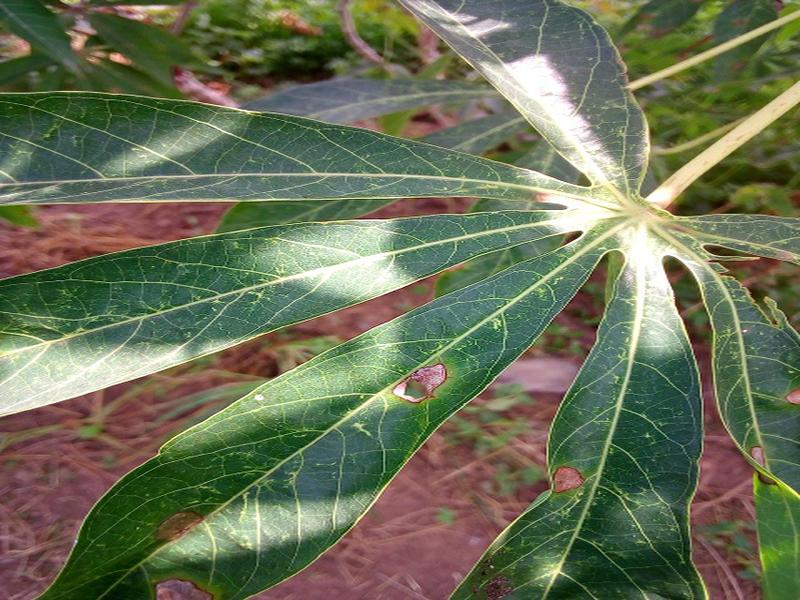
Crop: cassava
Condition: healthy